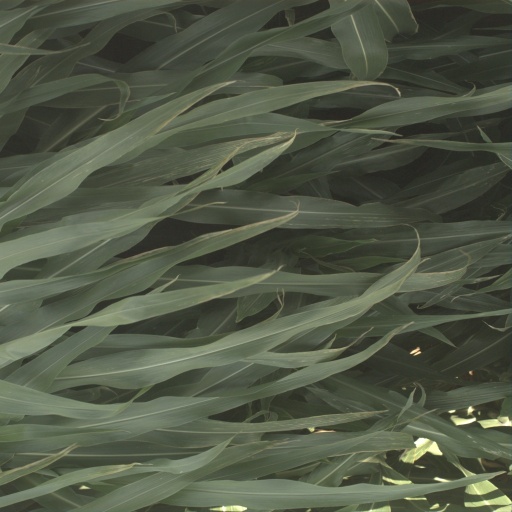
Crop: sorghum